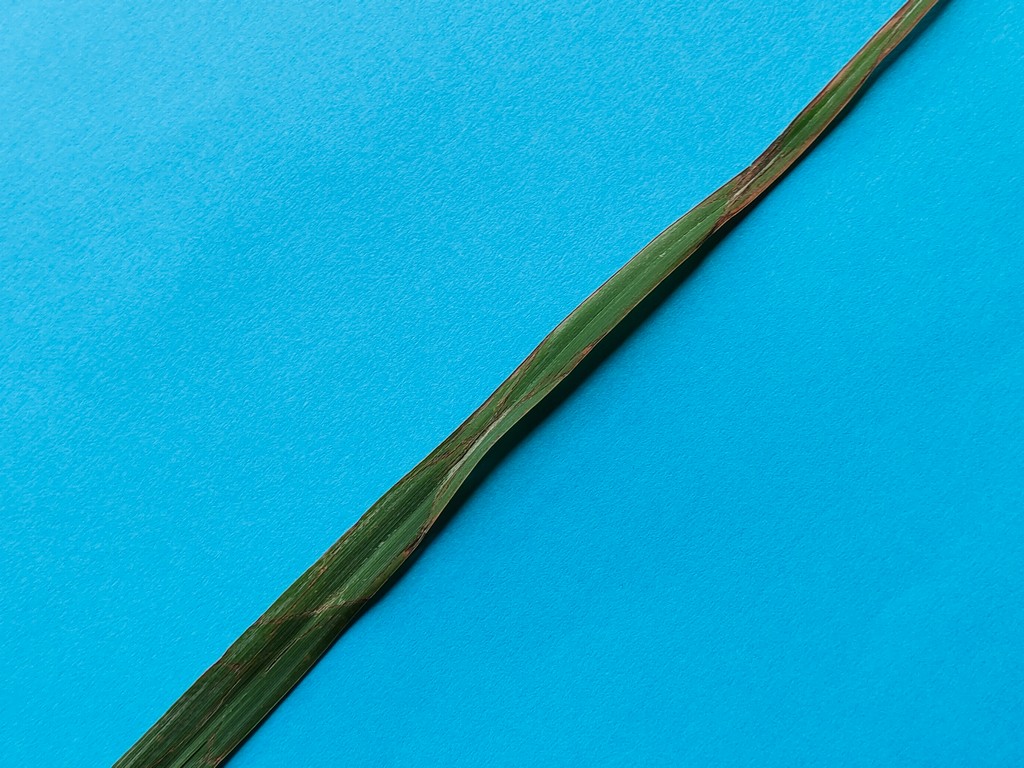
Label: Unhealthy